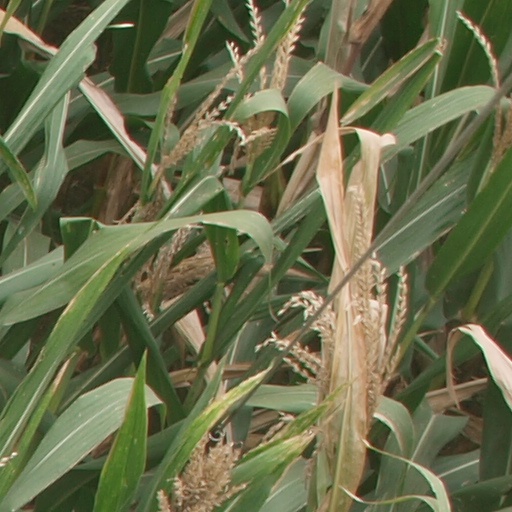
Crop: maize; corn